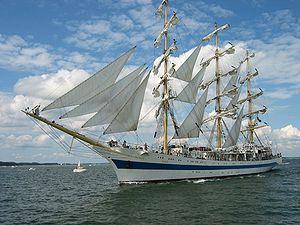
Un vieux gréement désigne un navire à gréement traditionnel qu'il soit ancien ou une réplique moderne. Le terme désigne à la fois les grands voiliers comme les trois mâts carrés, les bricks et goélettes qui sont les représentants de grande tailles les plus connus, mais aussi des embarcations plus modestes. Les vieux gréements sont souvent classés au patrimoine dans de nombreux pays.
L'Armada de Rouen de 2019 est la septième édition de l'Armada de Rouen se déroulant du 6 au 16 juin 2019 sur les quais de Seine à Rouen. Ce rassemblement maritime fête ses 30 ans d'existence.
Le Mir est un voilier de type trois-mâts carré en acier battant pavillon russe. Son port d'attache est Saint-Pétersbourg. Il est l'un des plus longs voiliers du monde.